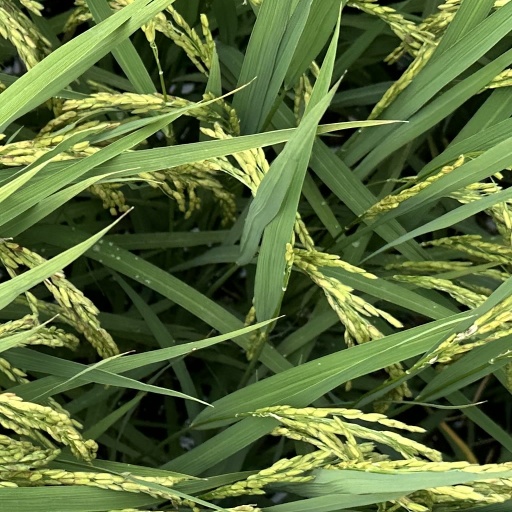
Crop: rice